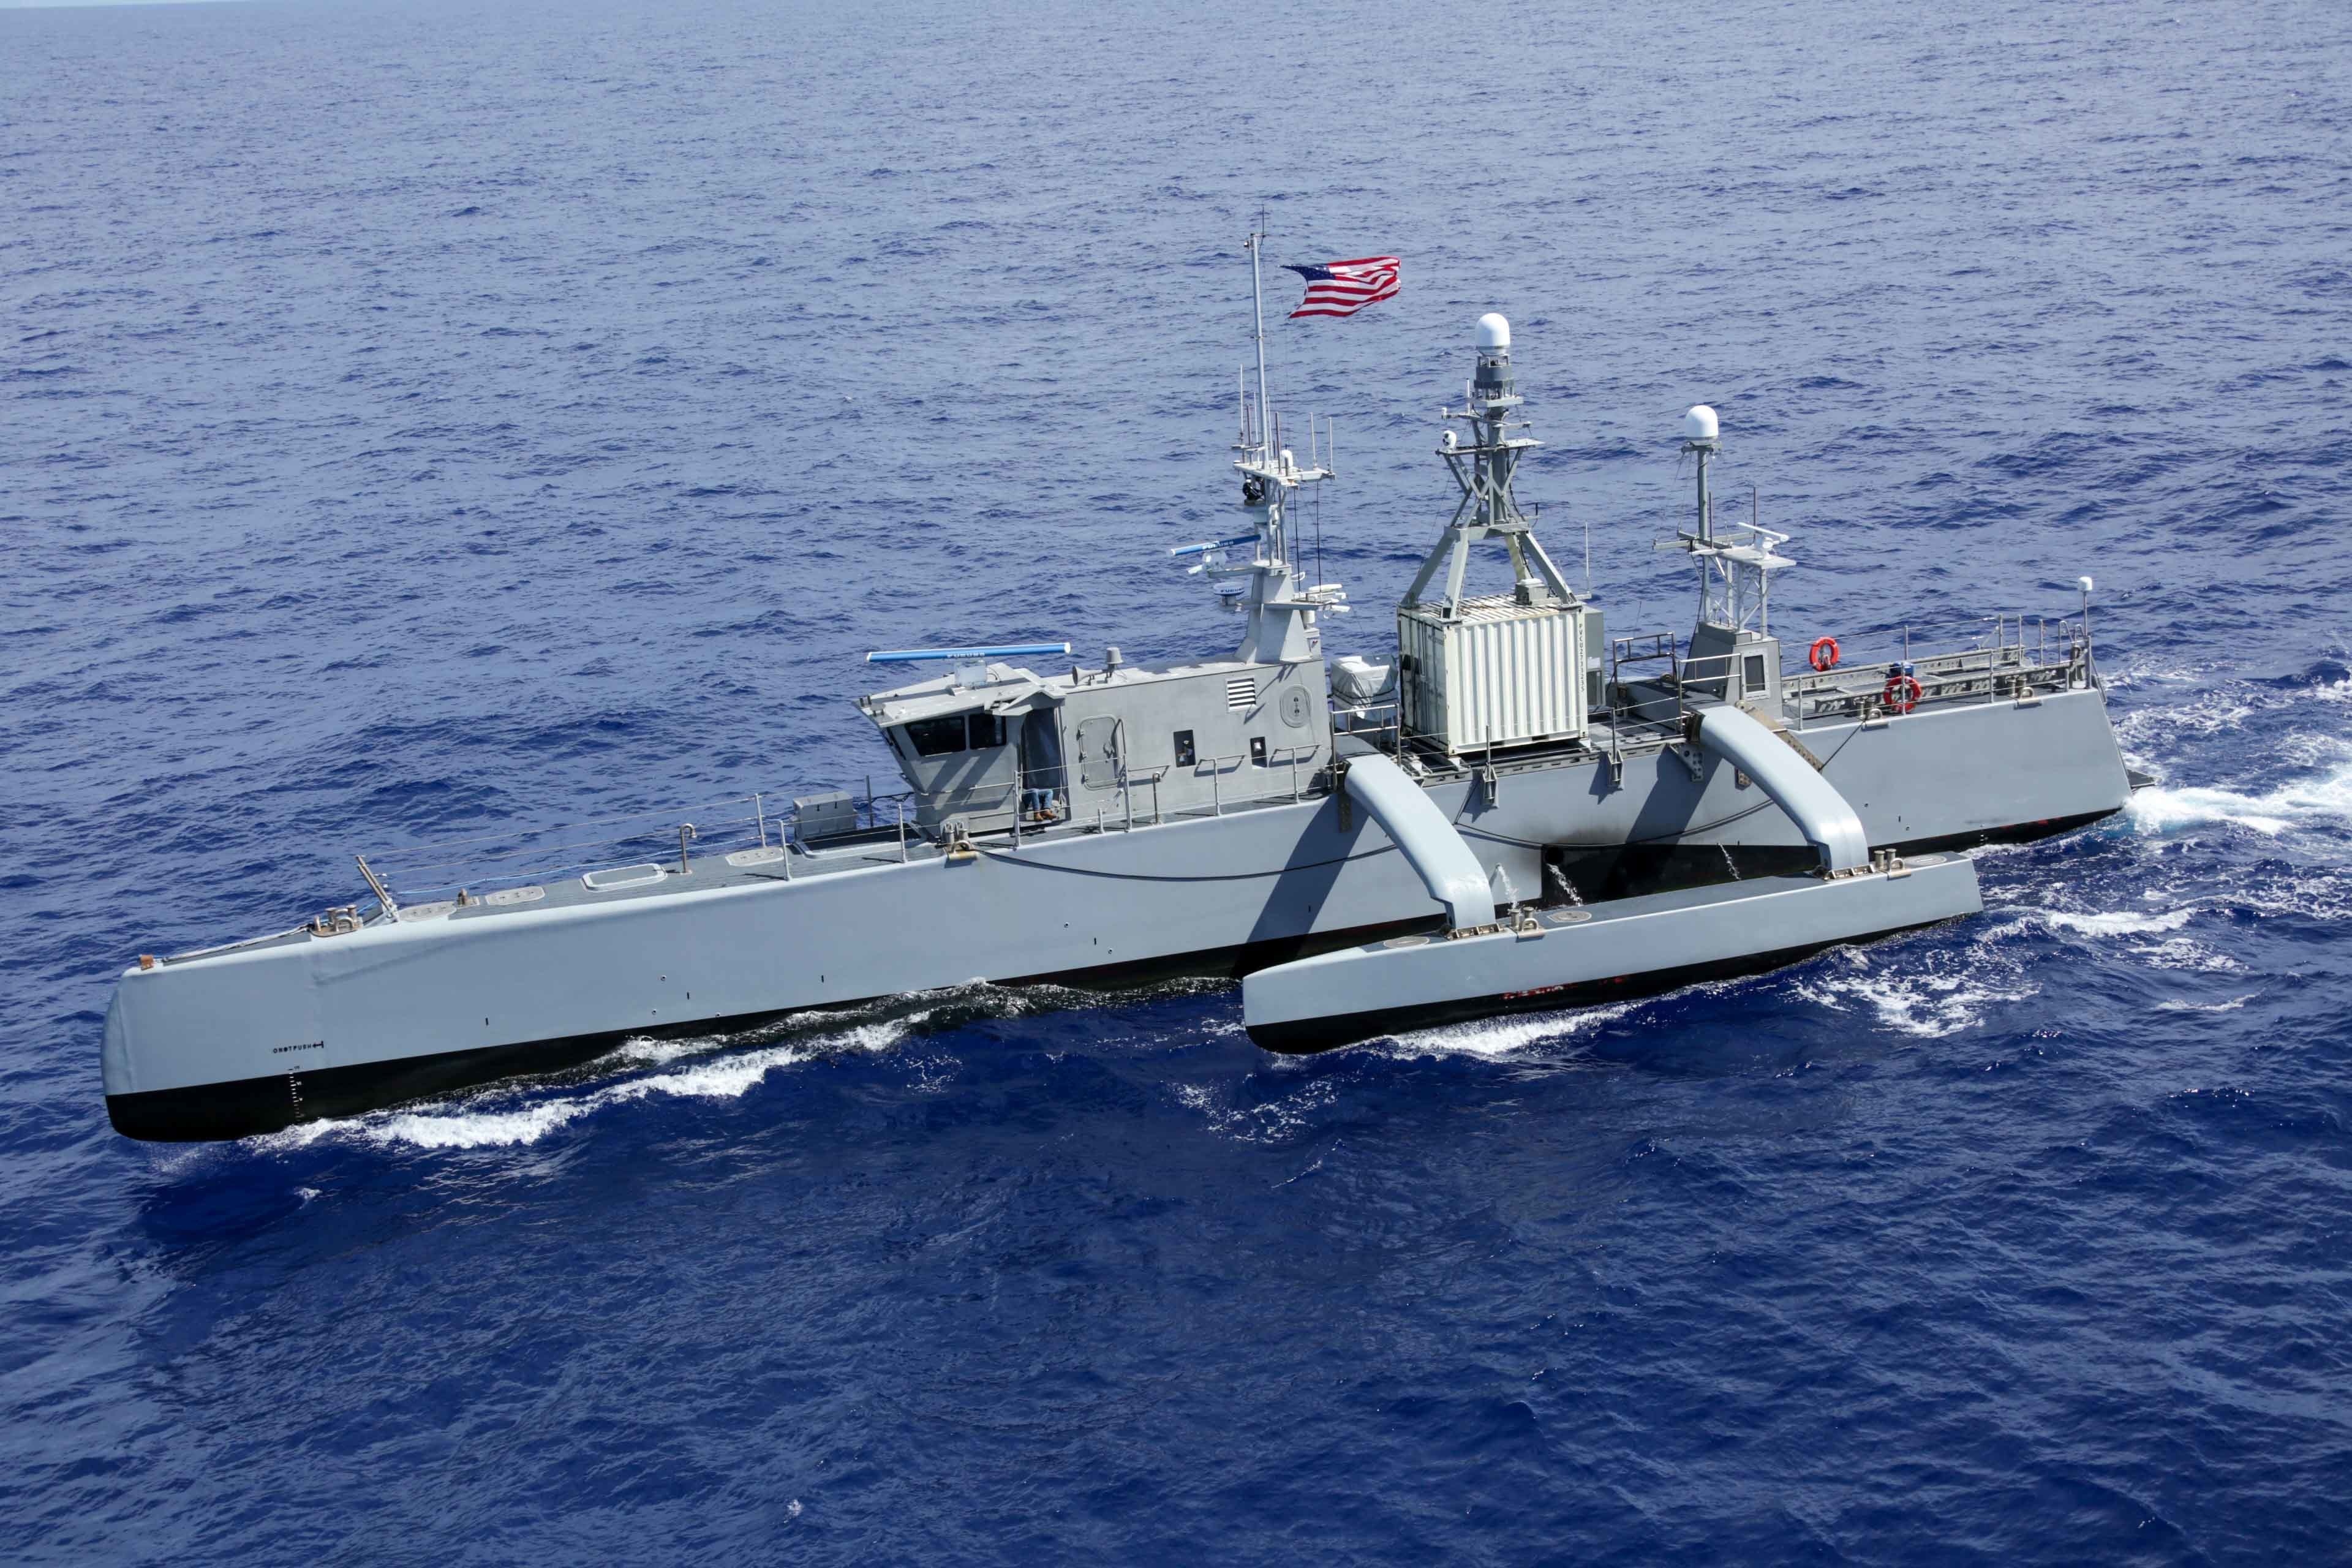
Vehicle type: Ships